You Can't Sit with Us

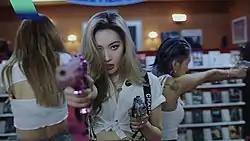

The music video begins with Sunmi lounging in her bedroom, seemingly irritated by frequent calls from her ex. As the song proceeds, she opens the window to find him standing below her building holding a placard that reads "Forgive Me." Frustrated and annoyed, she begins to start tossing items out of her window, including a flowerpot that ends up smashing into her ex's head and presumably killing him. Sunmi then later heads to in a retro-themed DVD rental store with her friends, where they browse through the shelves. Suddenly, they are interrupted by a horde of zombies surrounding the store, with Sunmi's ex appearing as a zombie in the midst of the crowd, holding the same placard from earlier before.